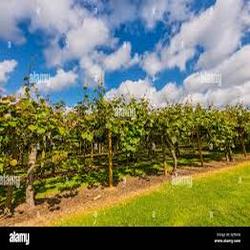
Label: Kiwi